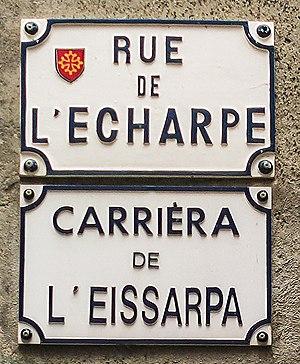
La rue de l'Écharpe est une rue du centre historique de Toulouse, en France. Elle se situe au cœur du quartier du Capitole, dans le secteur 1 de la ville, et appartient au secteur sauvegardé de Toulouse.